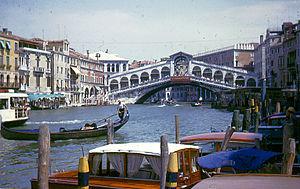
Une vue du pont du Rialto proche de la perspective utilisée sur le timbre.
Cet article recense les timbres d'Italie émis en 2007 par Poste italiane.